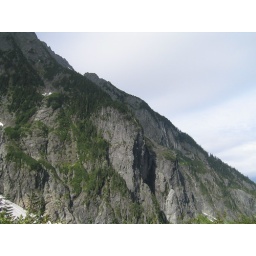
The trailhead is drawfed by the rock face of Johannesburg Mountain.